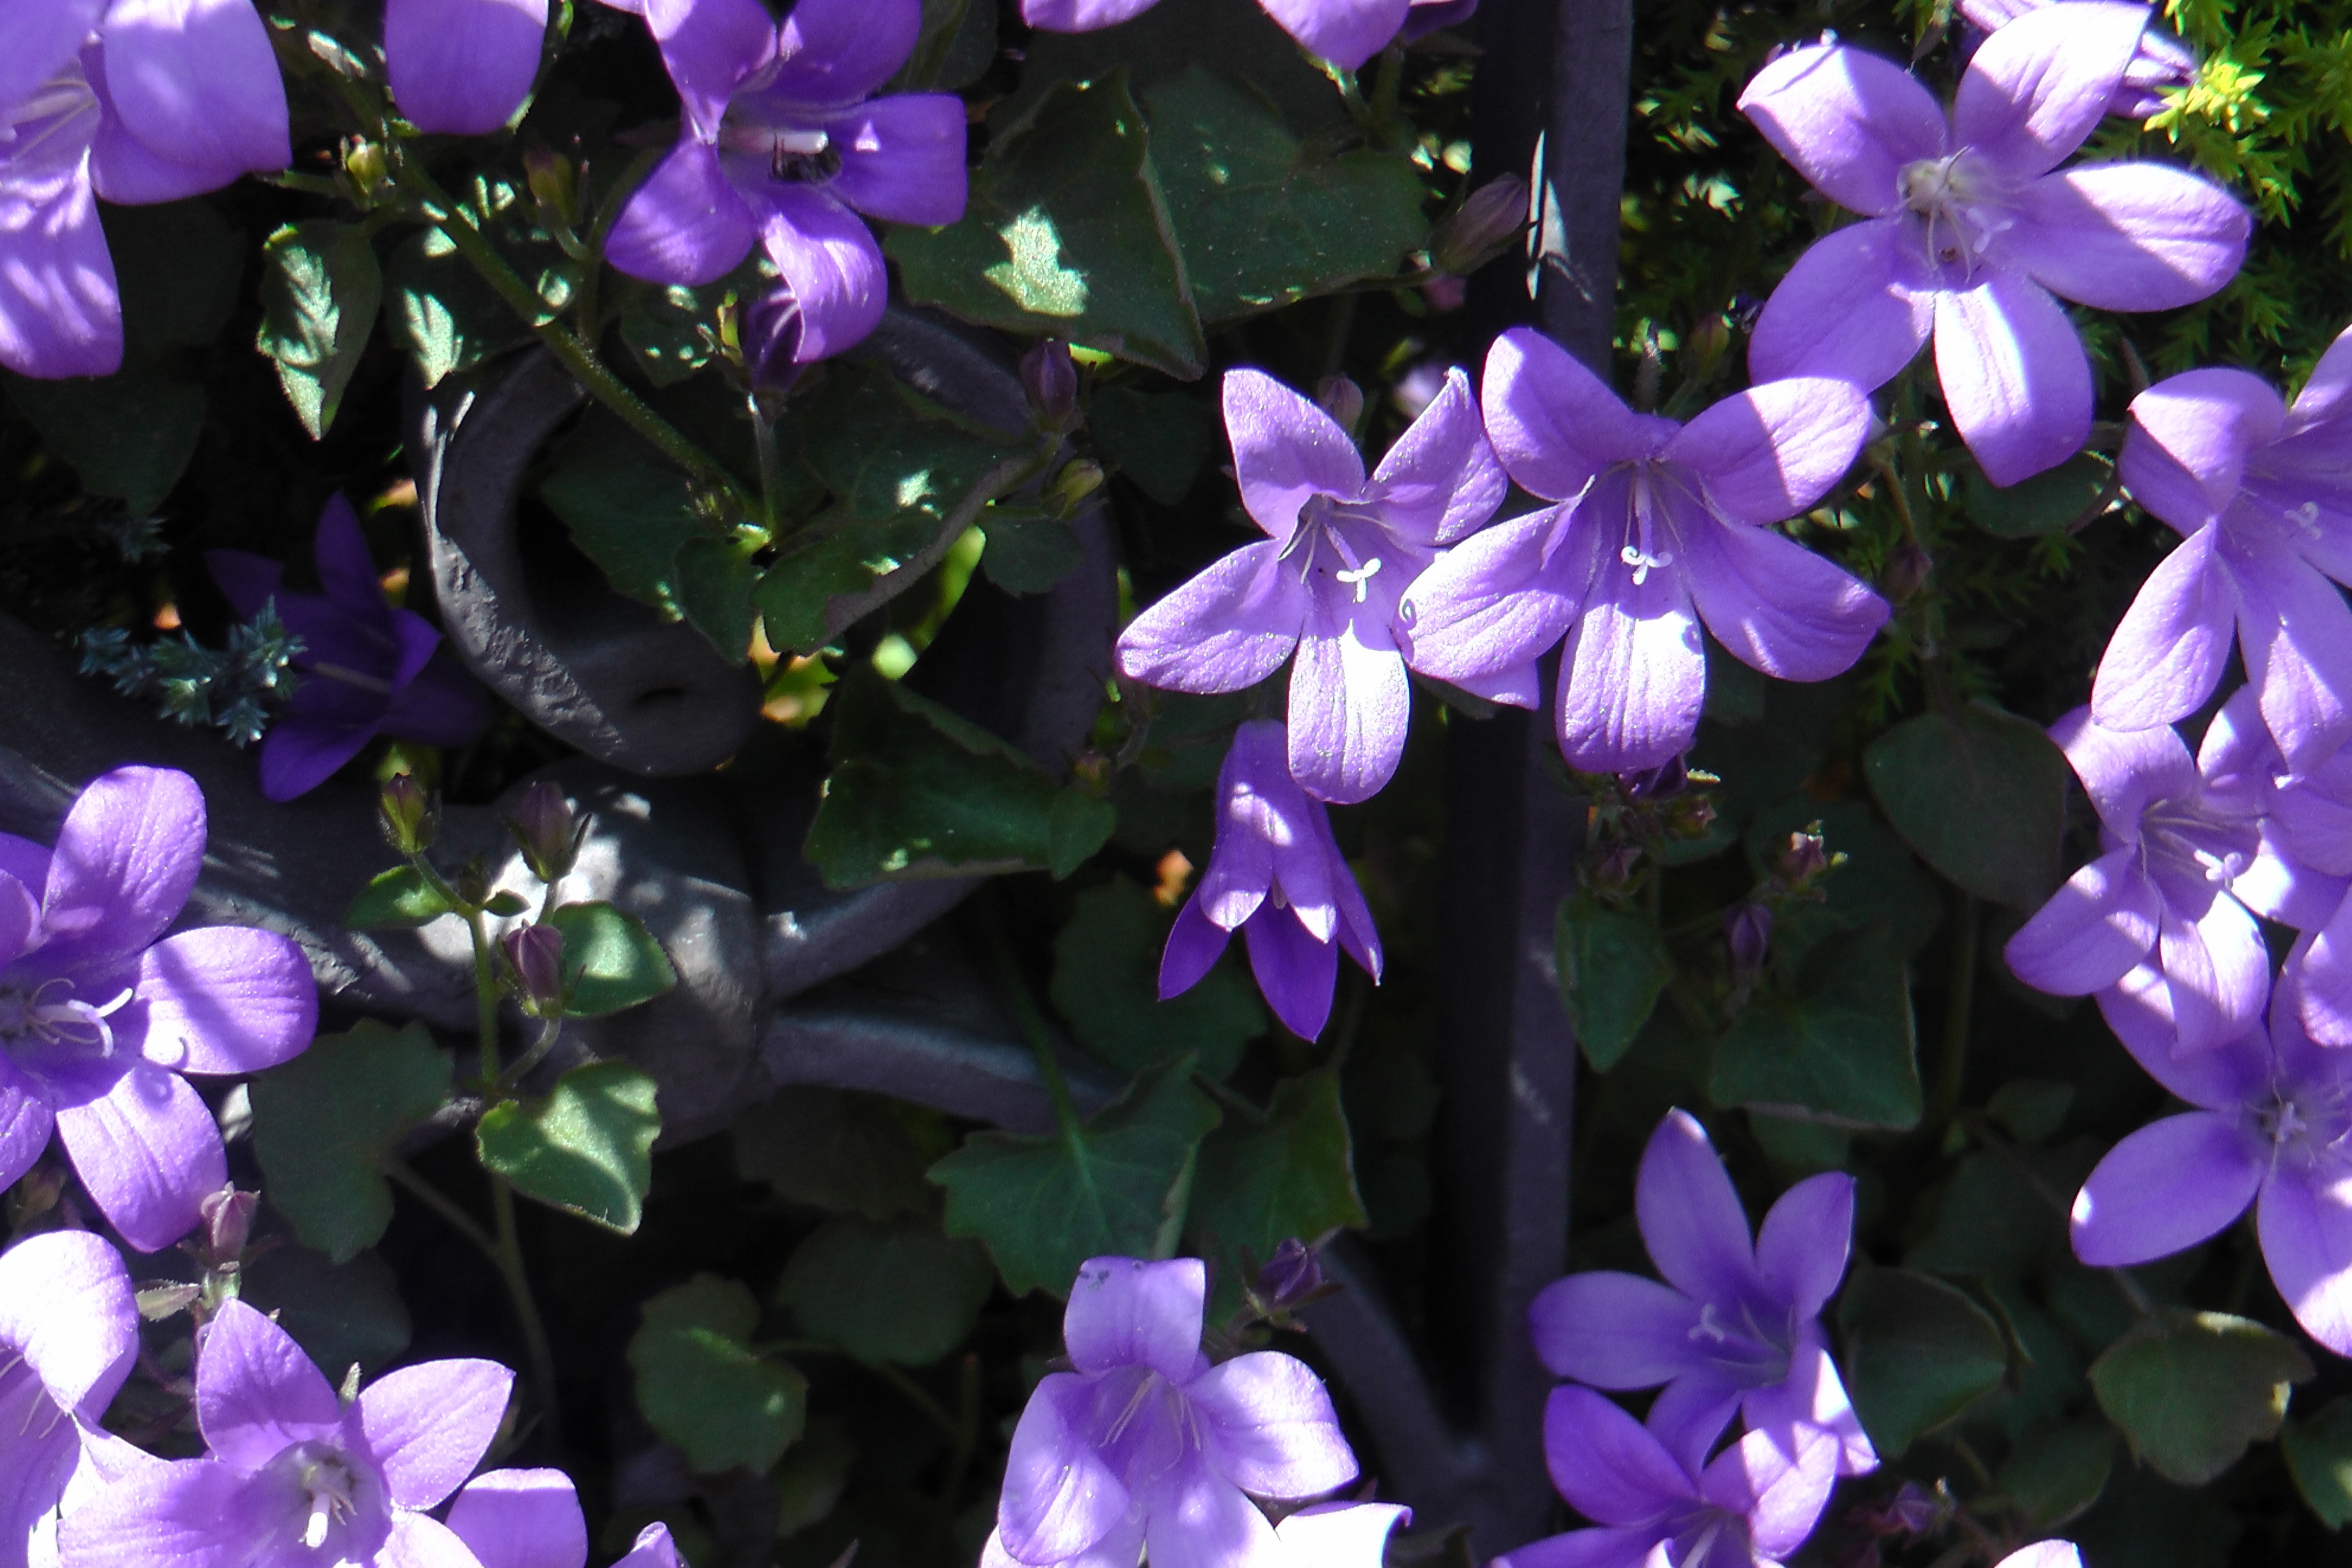
nature, plant, flower, purple, petal, bloom, spring, color, natural, botany, flora, wildflower, flowers, viola, bellflower, macro photography, flowering plant, bellflower family, annual plant, land plant, violet family